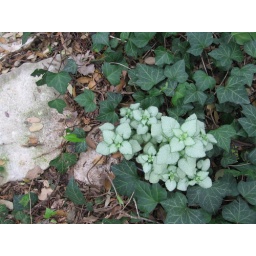
Lamium Nancy white in ivy along stone path